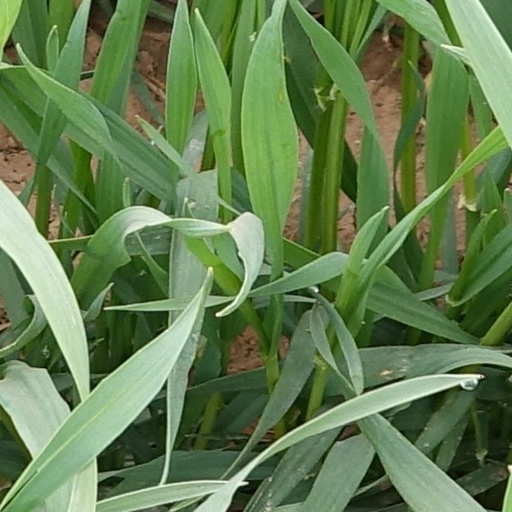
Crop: wheat